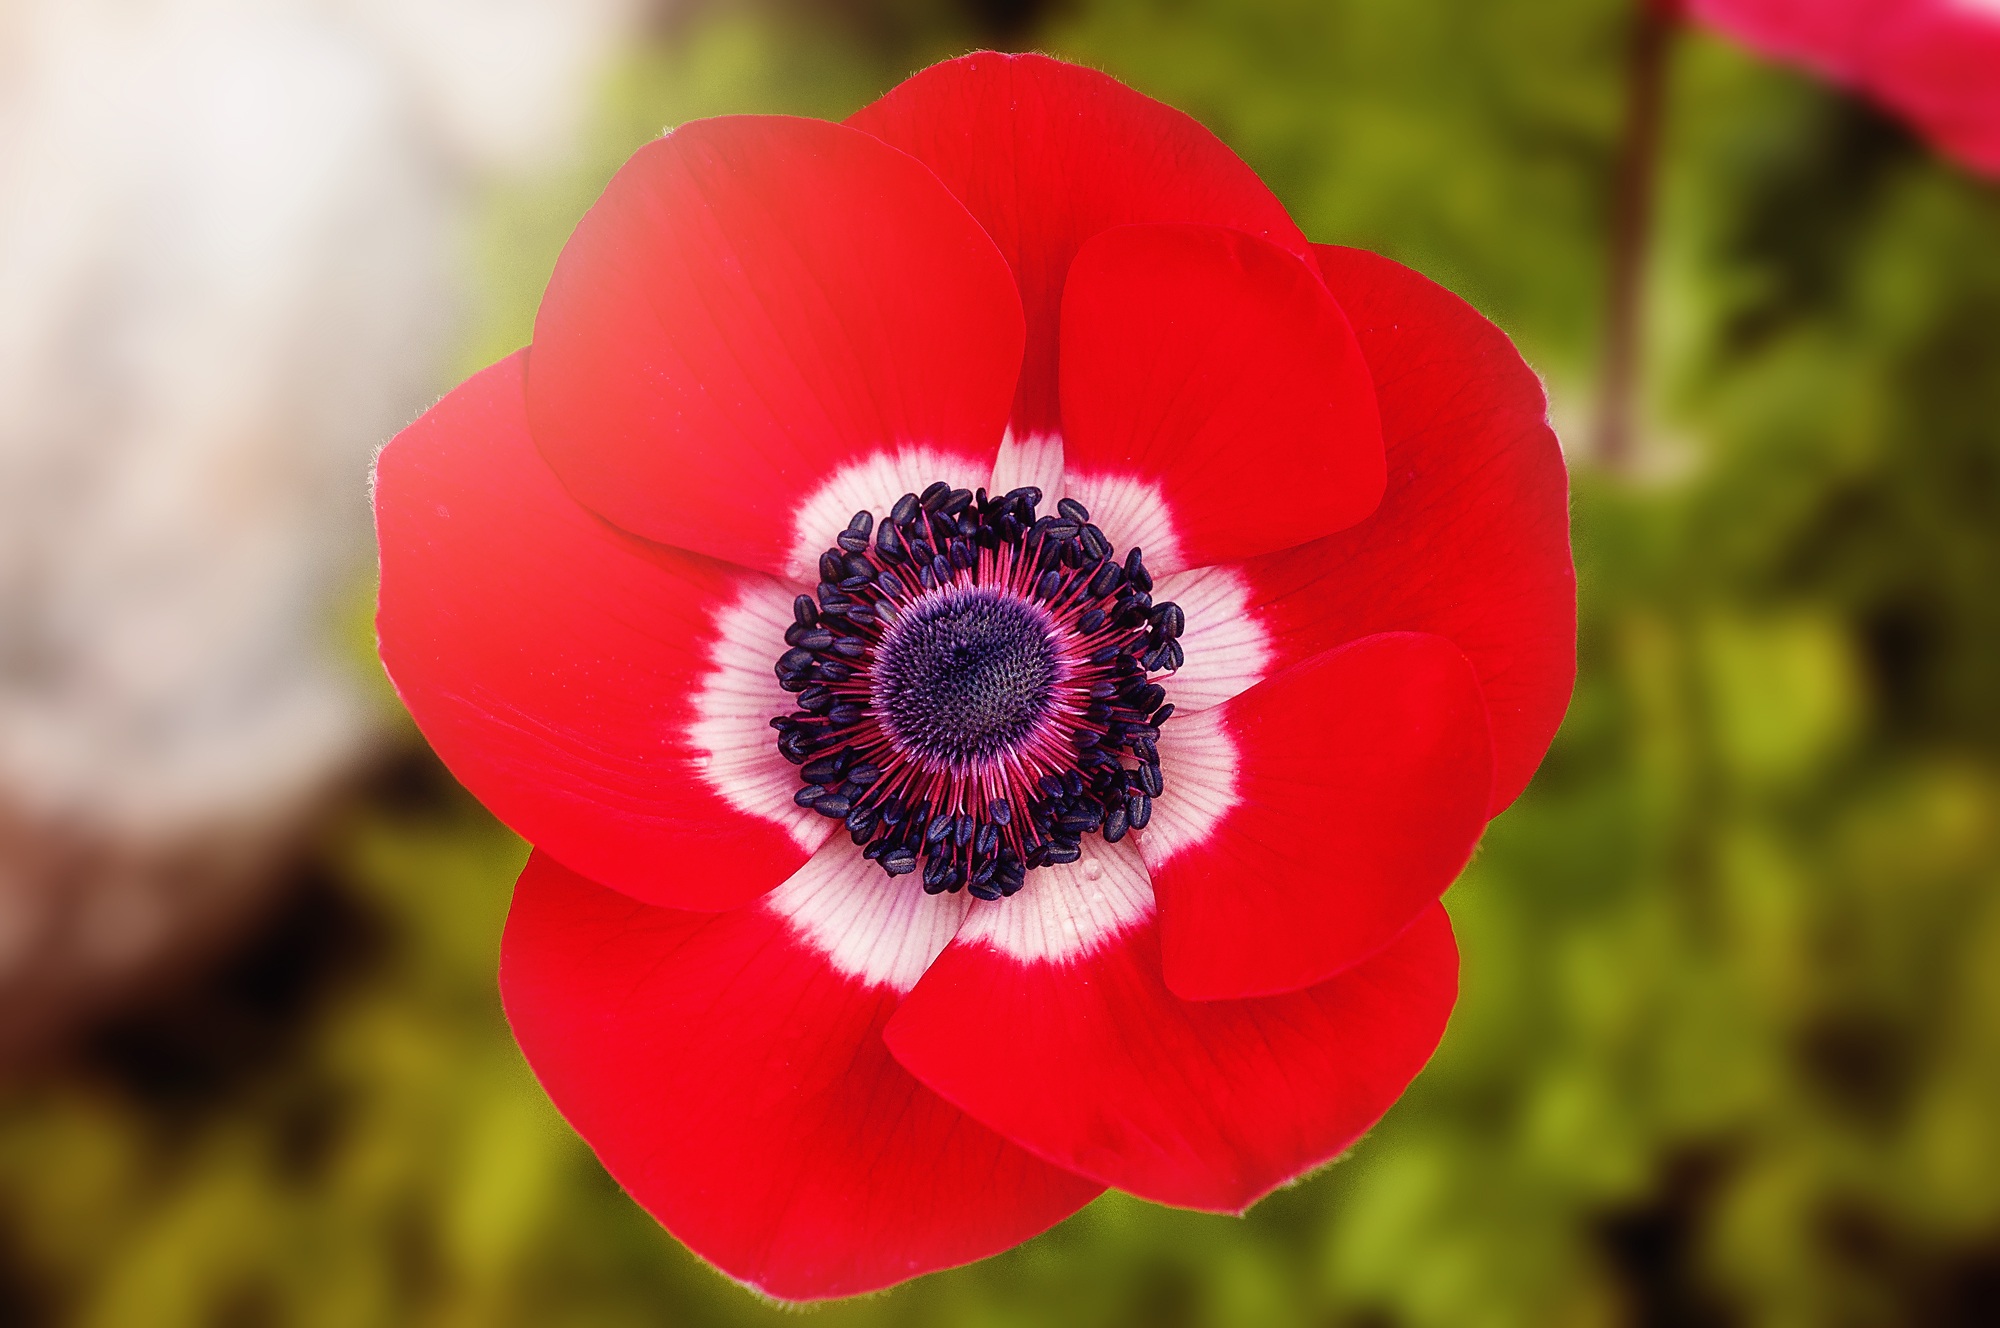
nature, blossom, plant, flower, petal, bloom, red, macro, close, flora, wild flower, close up, poppy flower, red poppy, poppy, coquelicot, macro photography, flowering plant, mohngewaechs, plant stem, land plant, poppy family